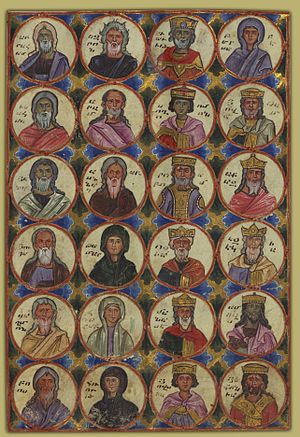
Jesu slægt
Et udvalg af Jesu slægt. Manuskrip fra 1262.
Jesu slægt er beskrevet i to slægtbøger i Det nye testamente; det ene i Matthæusevangeliet kap. 1 vers 1-17 og det andre i Lukasevangeliet kap. 3, vers 23-38. Disse føjer sig i rækken af flere slægtsregistre i Bibelen, hovedsagelig i Det gamle testamente.